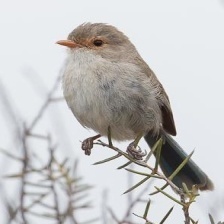
Species: SPLENDID WREN
Scientific name: MALURUS SPLENDENS